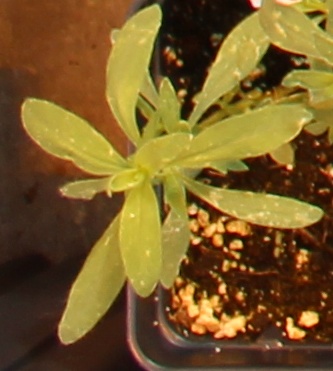
Label: Kochia